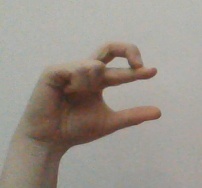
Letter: thal